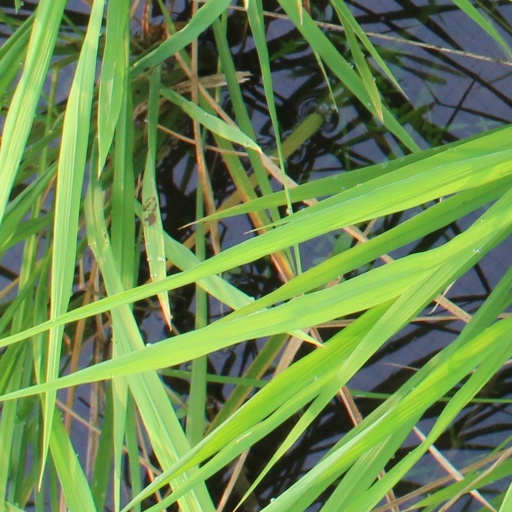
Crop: rice